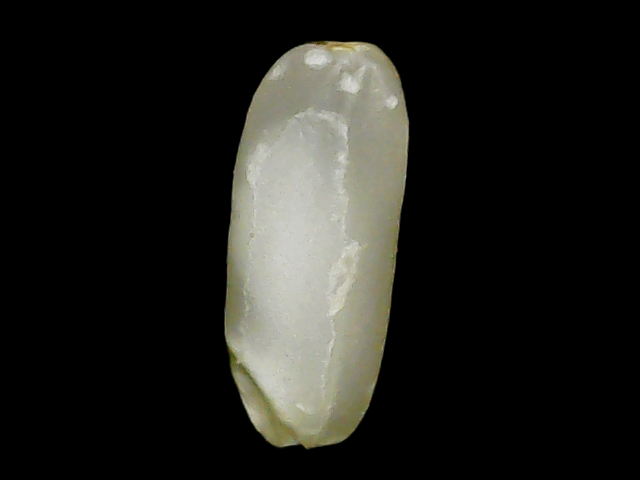
Rice variety: Binadhan24